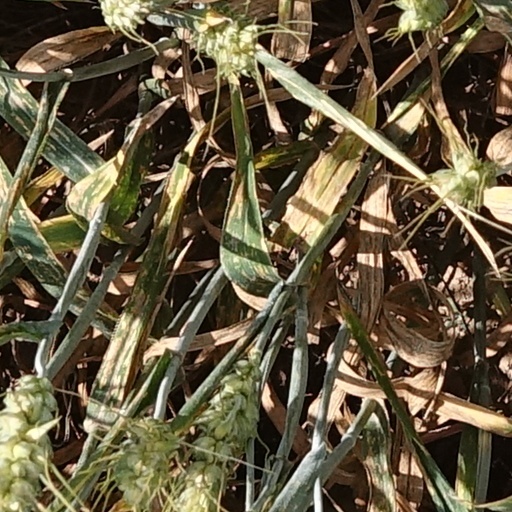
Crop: wheat